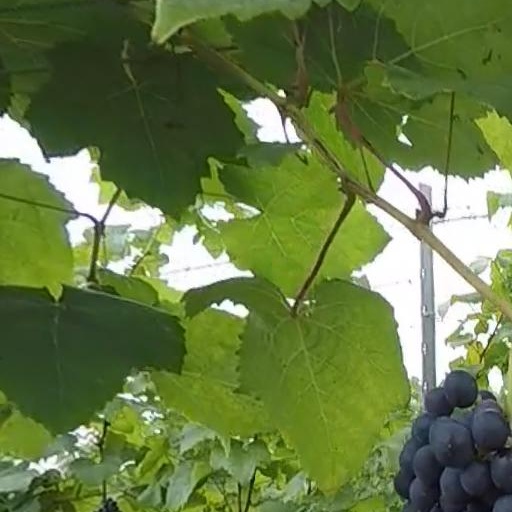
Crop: grape